USFC Grampus

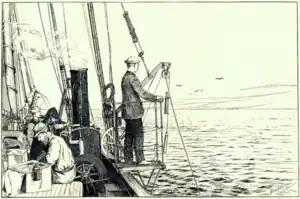
An illustration of the operation of depth sounding equipment aboard USFC "Grampus" in the Nantucket Shoals area off Massachusetts, published in 1893 in "Report of the Commissioner for 1889 to 1891".

From April through July 1888, "Grampus" returned to the mackerel fishing grounds between Cape Cod and Cape Hatteras, collecting living eggs and embryos for fish-culture work and experimenting successfully with returning living mackerel to port in her well. In May 1888, she also studied menhaden reproduction in the lower Chesapeake Bay. Late in the 1888 fishing season, she investigated the mackerel fishery between Nantucket and Virginia, and she collected brood cod during October and the first half of November 1888. This effort came to an end on 15 November 1888, when she ran aground during a gale on Bass Rip, a shoal in the North Atlantic east of Nantucket Island off the coast of Massachusetts. With the weather giving signs of deteriorating further, her crew abandoned ship. Unmanned, she floated free and was adrift for several days before she was recovered and taken to Woods Hole. She underwent repairs at Gloucester.